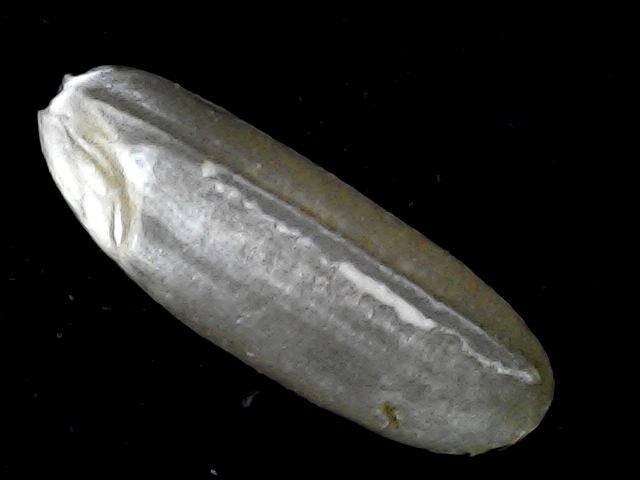
Rice variety: BR23